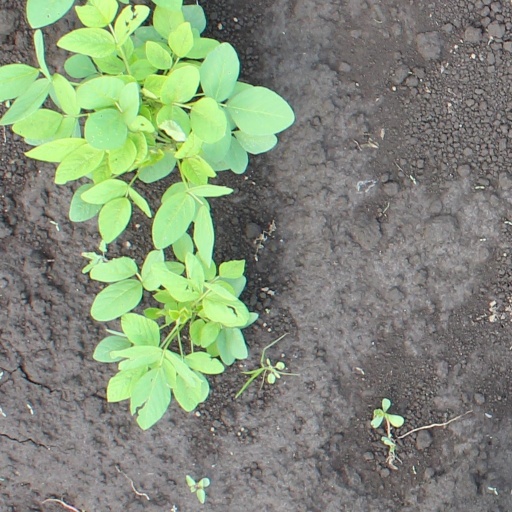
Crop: soybean